34th International Emmy Awards

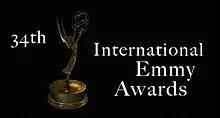

The 34th International Emmy Awards took place on November 20, 2006, in New York City and hosted by Irish comedian Graham Norton. The award ceremony, presented by the International Academy of Television Arts and Sciences (IATAS), honors all programming produced and originally aired outside the United States.